Lysterfield, Victoria

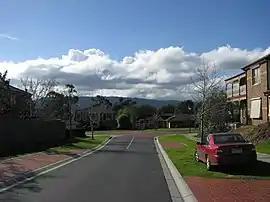
Oaktree Rise, Lysterfield

Lysterfield (Boonwurrung: "Waralk-warrabin") is a suburb in Melbourne, Victoria, Australia, south-east of Melbourne's Melbourne CBD, located within the City of Knox and the Yarra Ranges Shire local government areas. Lysterfield recorded a population of 6,681 at the .